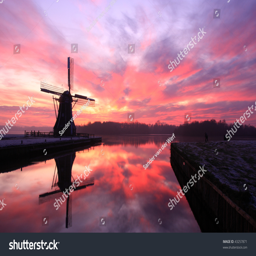
photographer taking a shot of silhouette of windmill during a cold sunset in winter .